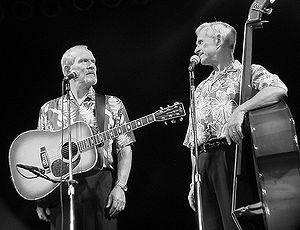
Les Smothers Brothers sont un duo de comédiens et de musiciens composé des frères Thomas et Richard. Leurs performances scéniques mélangent sketches et musique folk.